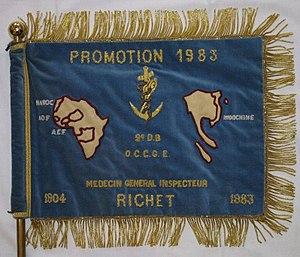
Fanion de la promotion 1983 de l'ESSA Bordeaux
Pierre Richet, né le 1ᵉʳ novembre 1904 dans le 2ᵉ arrondissement de Paris et mort le 27 janvier 1983 à Saint-Mandé, est un médecin militaire français dont la carrière a été marquée par deux guerres et trois grandes maladies endémiques africaines aux conséquences sanitaires et socioéconomiques dramatiques à l'époque. Initiateur et premier Secrétaire général de l'Organisation de coopération et de coordination pour la lutte contre les grandes endémies, il est considéré comme le père fondateur des programmes de lutte visant à l'éradication de l'onchocercose en Afrique de l'Ouest.